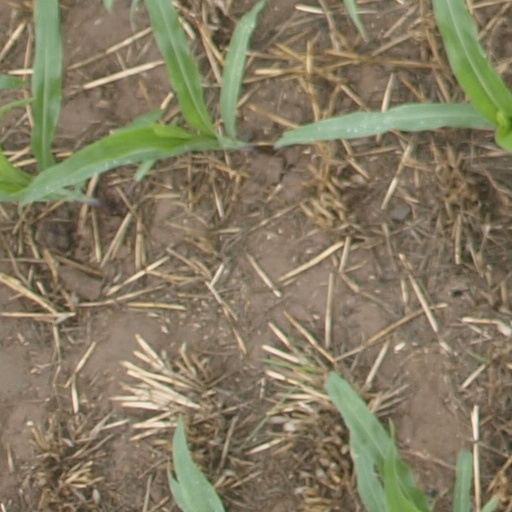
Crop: maize; corn